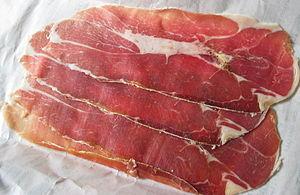
Quelques tranches de jambon italien San Daniele.
Le jambon est l'appellation charcutière désignant la cuisse ou l'épaule entière d'un animal destinée à être préparée crue ou cuite. Le plus souvent, c'est le porc qui est utilisé, mais il existe aussi des jambons de sanglier, de dinde, de marcassin, d'ours, de renne. Entier ou en tranches, le jambon est une des principales spécialités de la charcuterie, où ses préparations alimentaires et même gastronomiques, sont multiples et variées.